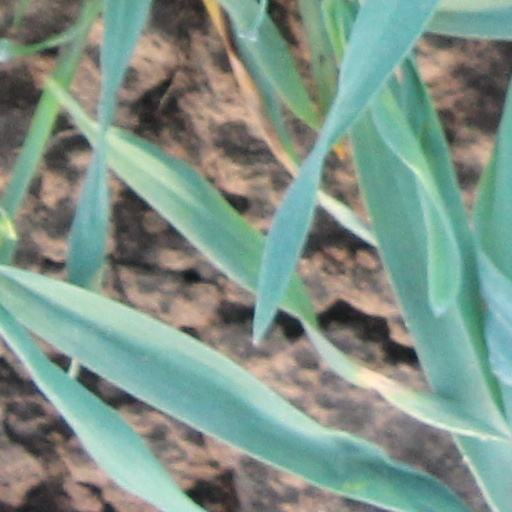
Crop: wheat